John Leslie Breck

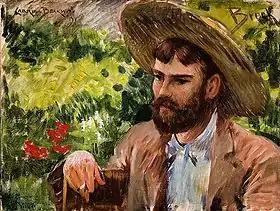
John Leslie Breck, by James Carroll Beckwith.

John Leslie Breck (1860–1899) was an American artist who died at the age of 38. During his short life he painted a number of notable works, and is credited with introducing Impressionism to the United States with a show in Boston in 1890. He died in 1899, reported as death by asphyxiation from lighting gas poisoning, and is interred in Forest Hills Cemetery in Boston. His works remain in a number of American museums and private collections.